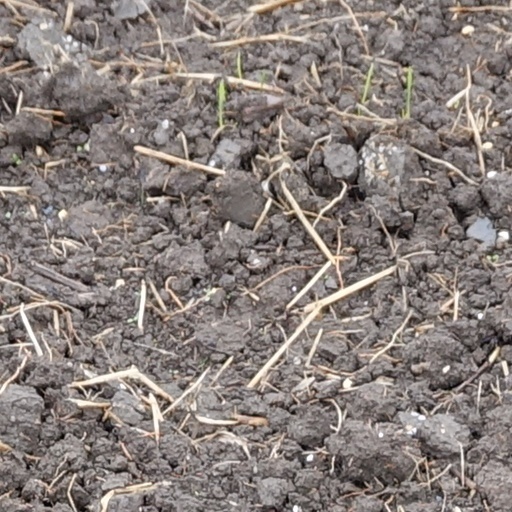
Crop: wheat